Hyatt Regency Columbus

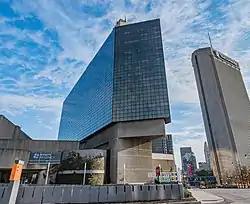

The Hyatt Regency Columbus is a 20-story high-rise hotel in Columbus, Ohio, United States. It is the 24th-tallest building in the city and was designed by Prindle, Patrick + Associates along with the adjoining Ohio Center, which opened first, on September 10, 1980, with the hotel following on October 26, 1980 and the Greater Columbus Convention Center which opnened in 1993. The four-star hotel has 615 rooms and 16 suites, as well as a grand ballroom and 32 conference rooms.